Alès Film Festival

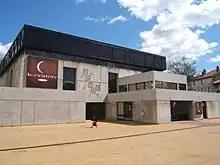
"Le Cratère" is the main venue for the festival

Additionally, the "Musée Pierre-André Benoit" and "Musée du Colombier" are local museums which display expositions relating to the festival.